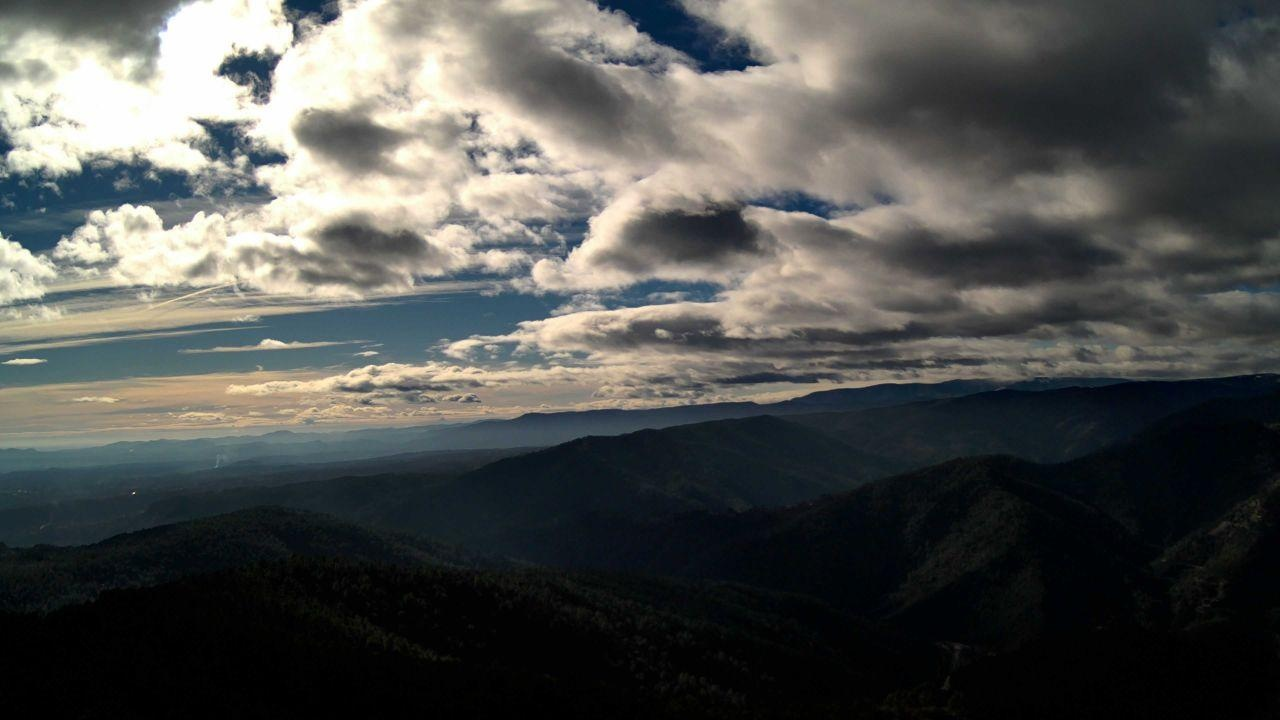
Fire: no
Smoke: yes